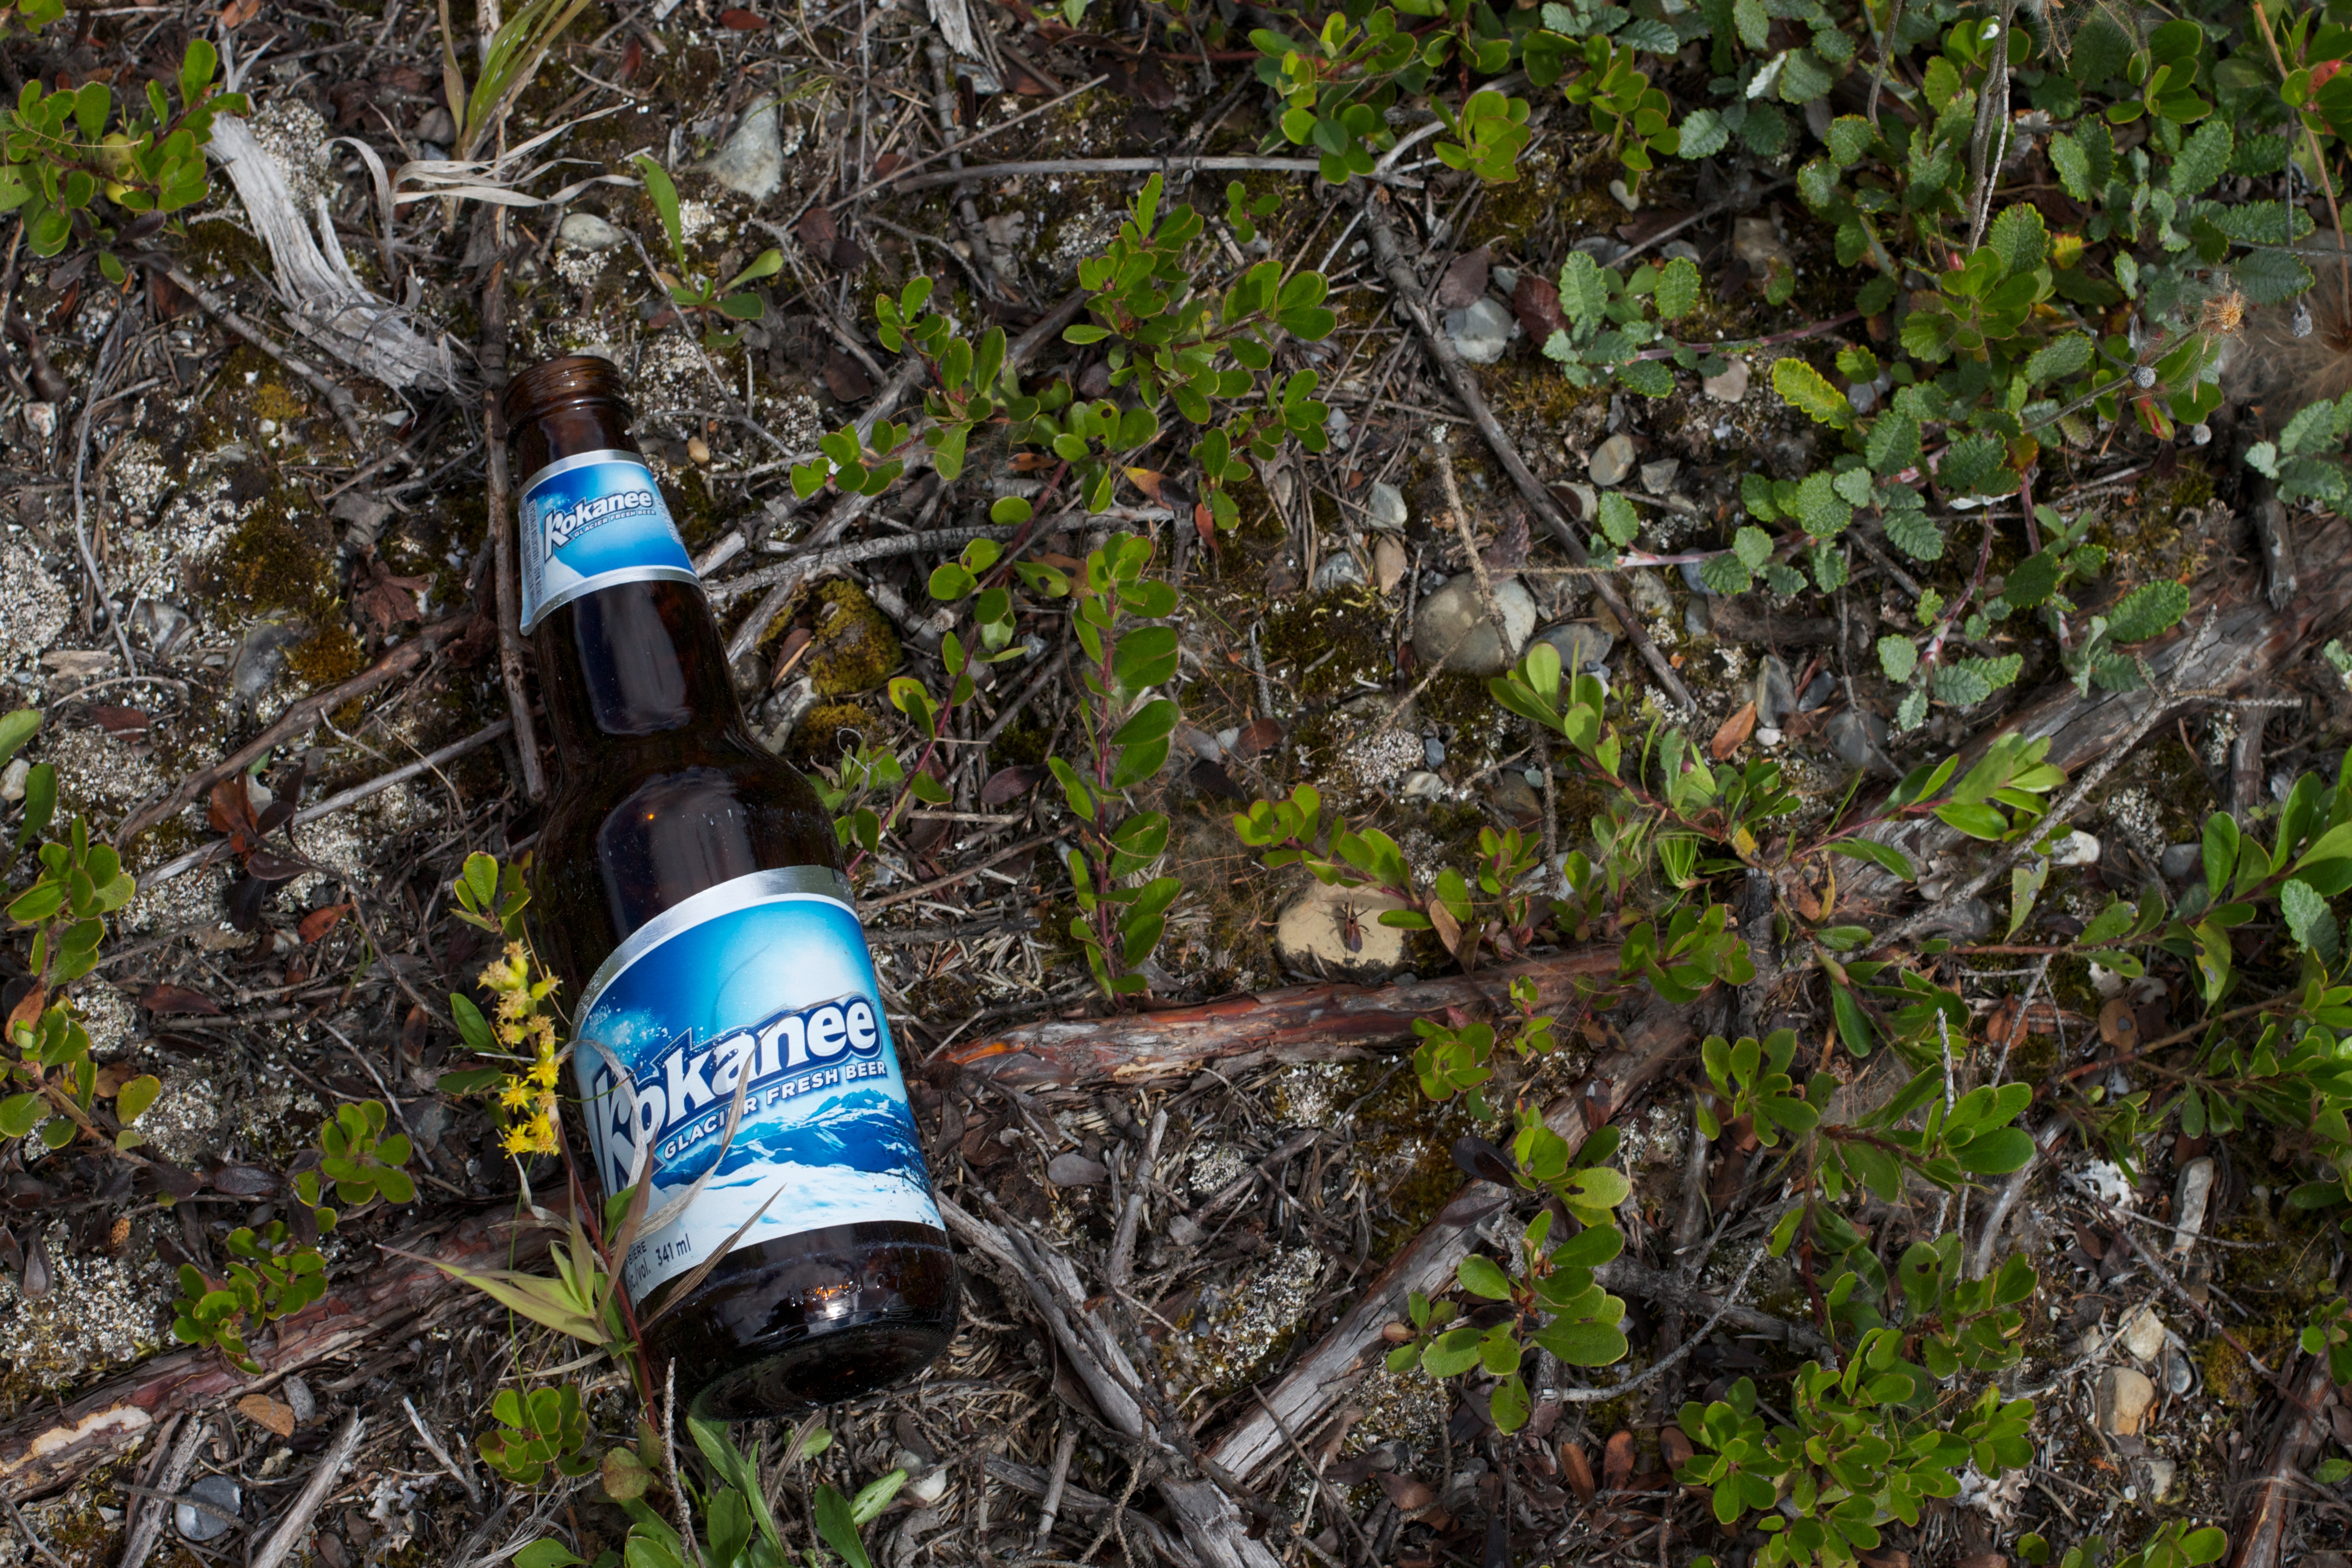
tree, forest, bicycle, soil, drink, litter, woodland, odyssey, freeride, downhill mountain biking